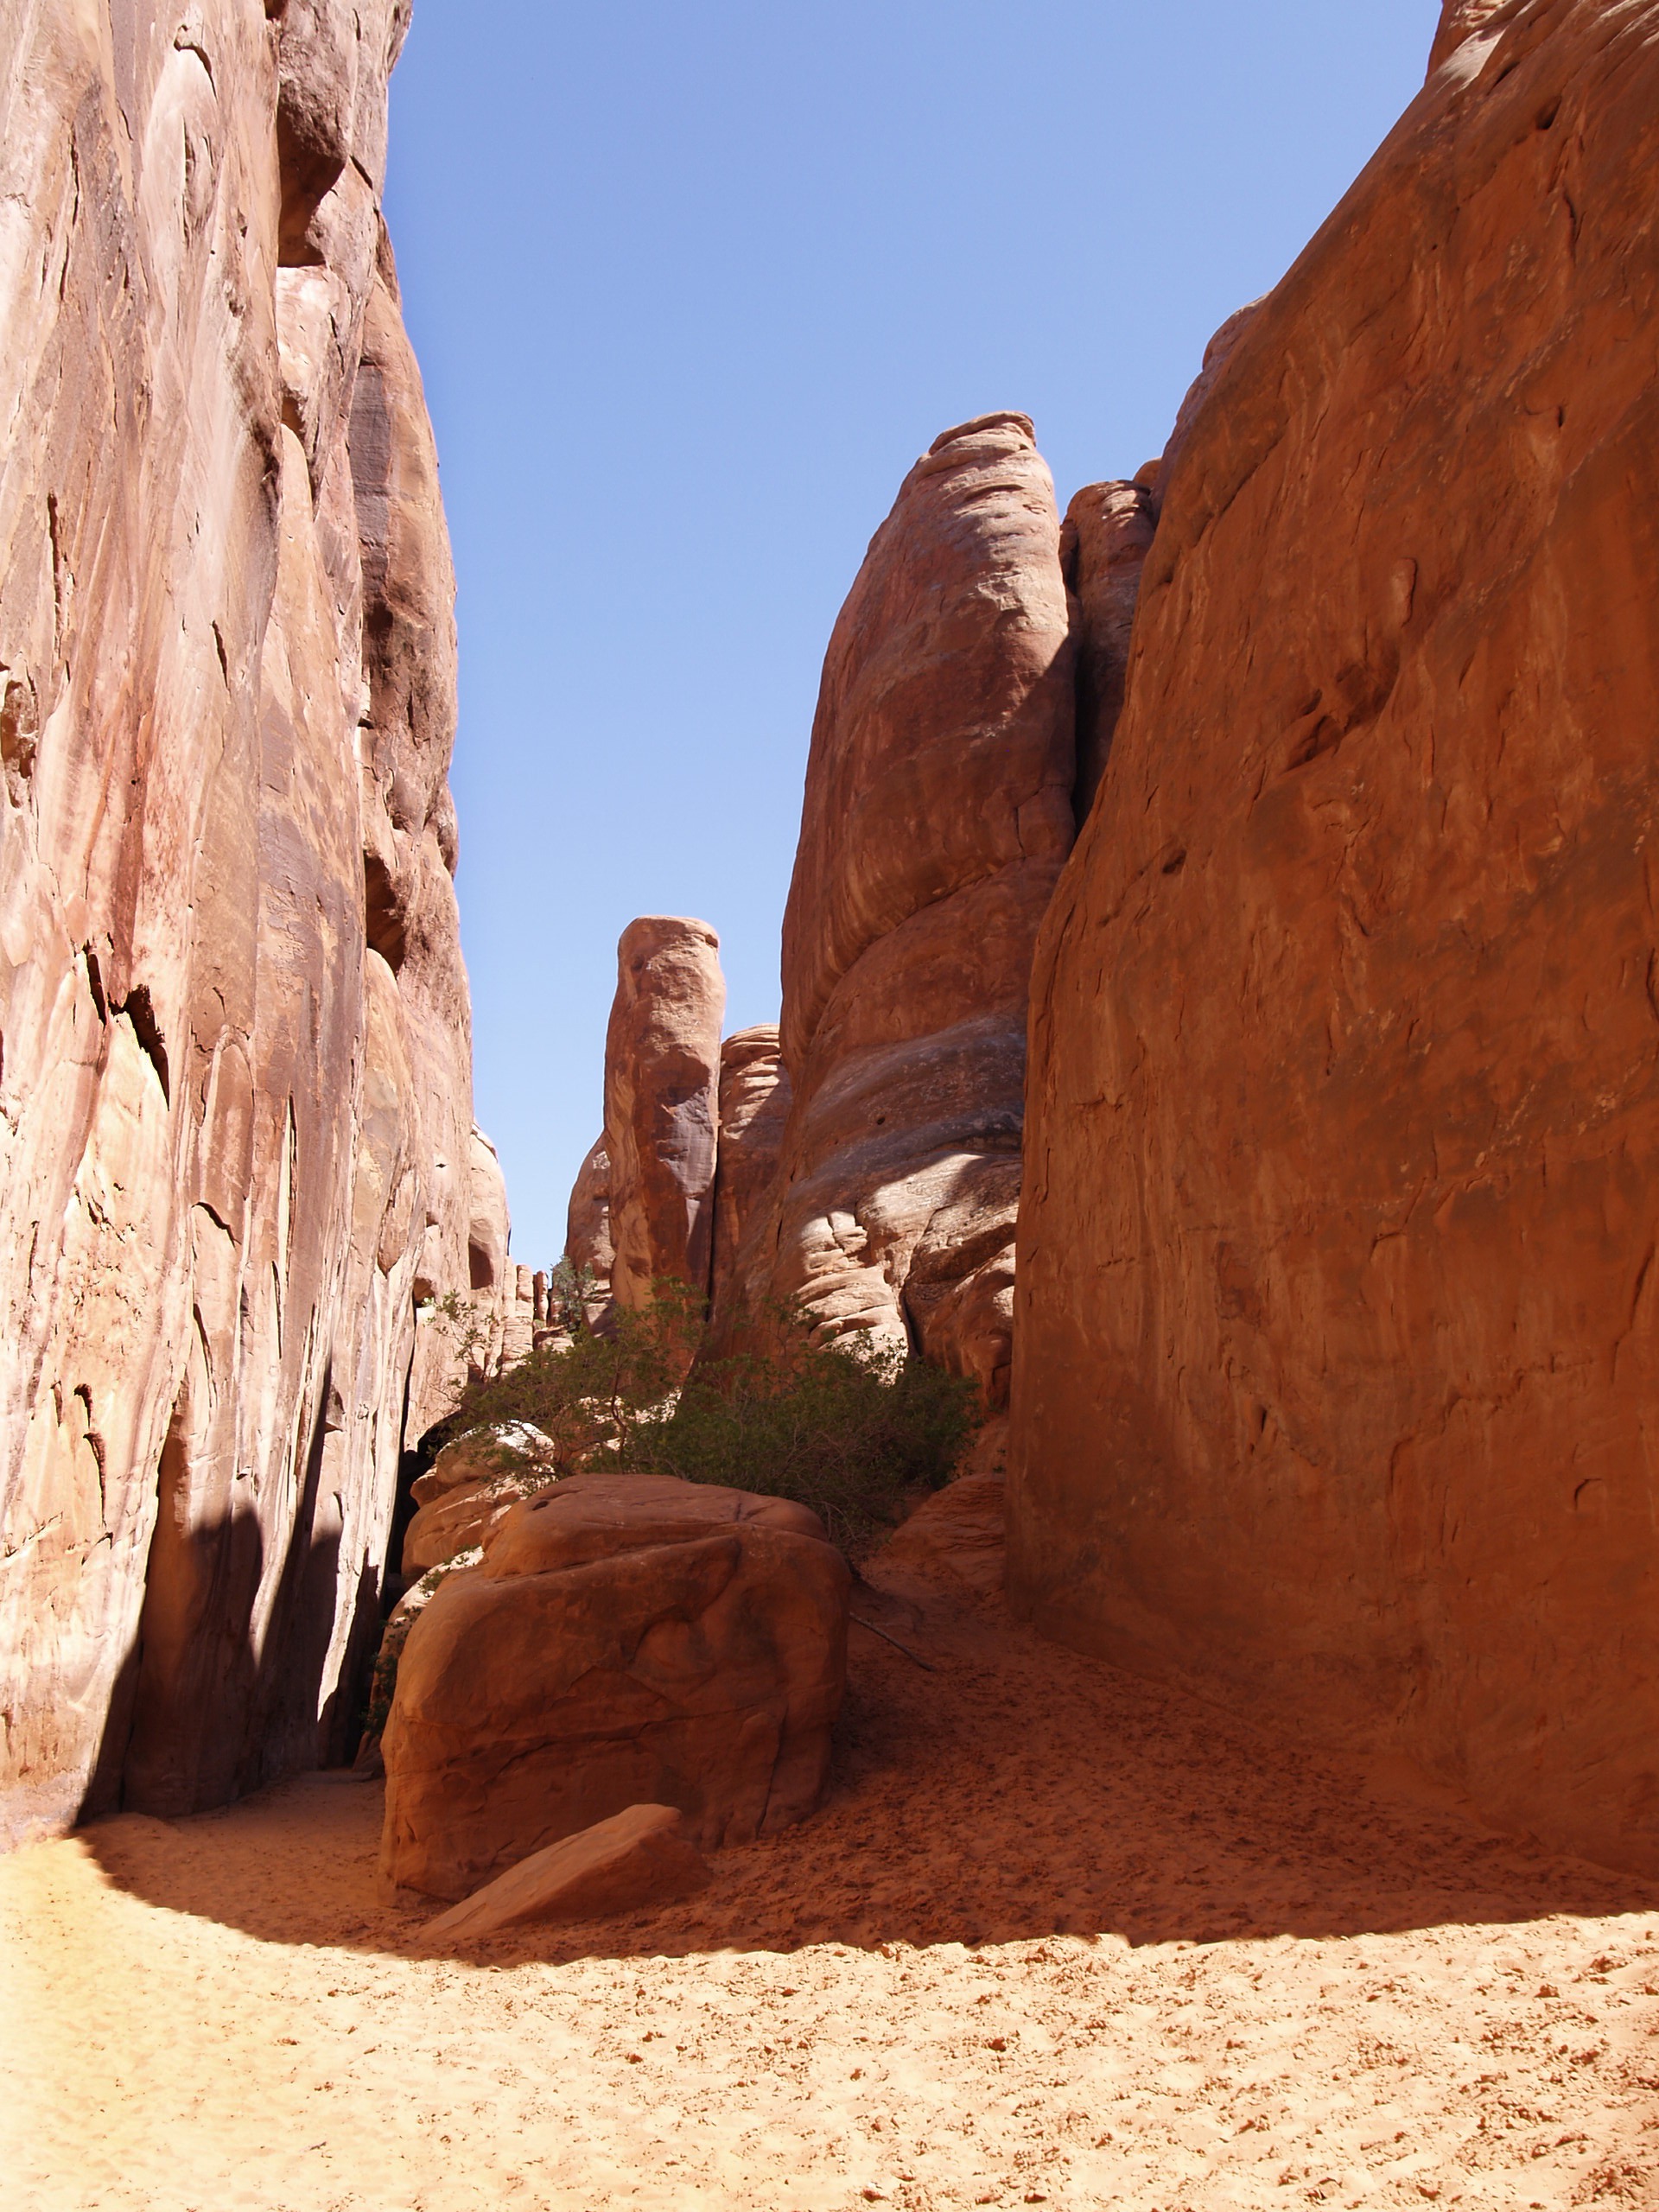
landscape, nature, rock, architecture, desert, valley, formation, arch, park, scenery, usa, canyon, material, erosion, national, geology, temple, arches, utah, badlands, tourist attraction, formations, moab, wadi, landform, sand stone, red rocks, ancient history, natural environment, geographical feature